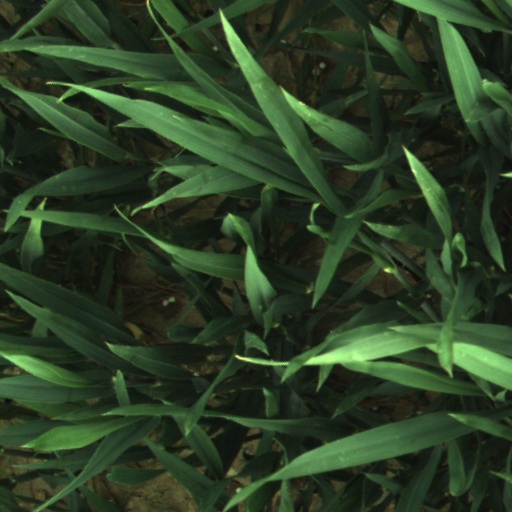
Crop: wheat